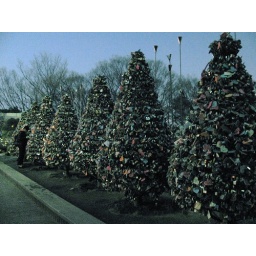
trees covered in locks, in front of a fence covered in locks, millions and millions of locks